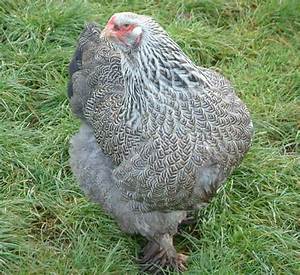
Label: chicken